Faneuil Hall

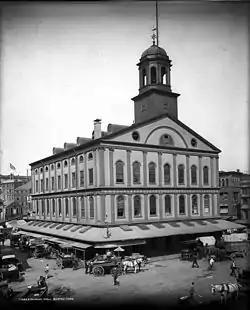
Faneuil Hall, photograph dated 1903

Faneuil Hall is owned by the city of Boston, as is Quincy Market (commonly referred to as Faneuil Hall Marketplace), which includes three historic granite buildings—North Market, Quincy Market, and South Market—to the east of Faneuil Hall that operate as an indoor/outdoor mall and food eatery. The architect for the 1976 refurbishment and repositioning of Quincy Market was Benjamin Thompson and Associates and managed by the Rouse Company; its success in the late 1970s led to the emergence of similar marketplaces in other U.S. cities. It has since come under the ownership of the Ashkenazy Corp.